Peter Needham (scholar)

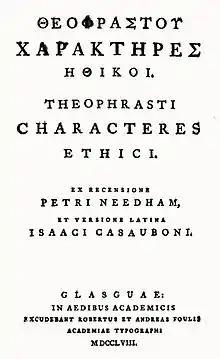
Title page, Glasgow 1758 reprint, of Peter Needham's edition of the "Characters" of Theophrastus

Born at Stockport, he was son of the Rev. Samuel Needham, who kept a private school at Bradenham, Norfolk, and then was appointed master of Stockport grammar school. He attended his father's school at Bradenham.